Answer in natural language. Considering the relative positions, where is Doorframe (highlighted by a blue box) with respect to round table, black metal legs (highlighted by a red box)? Choose between the following options: below or above
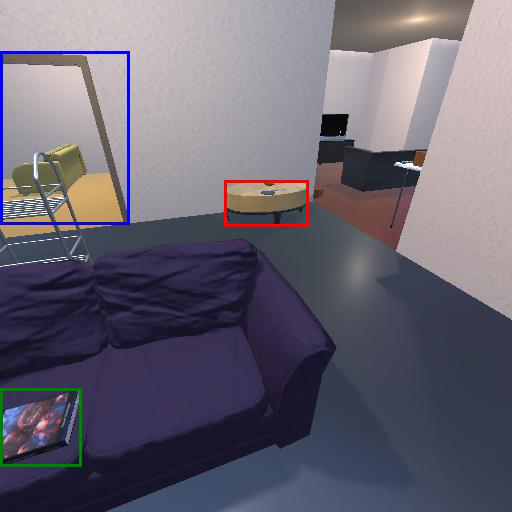
<answer>below</answer>